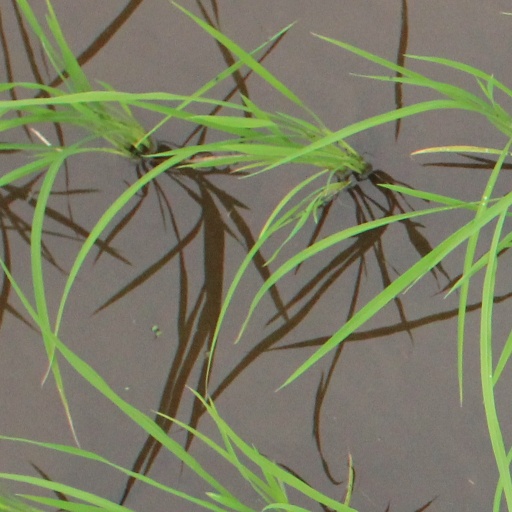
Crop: rice